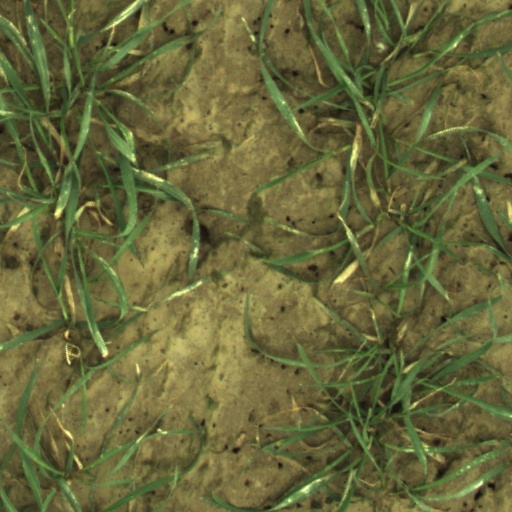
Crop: wheat